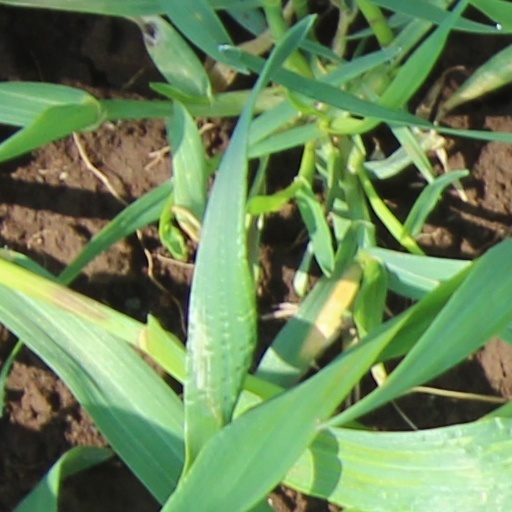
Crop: wheat